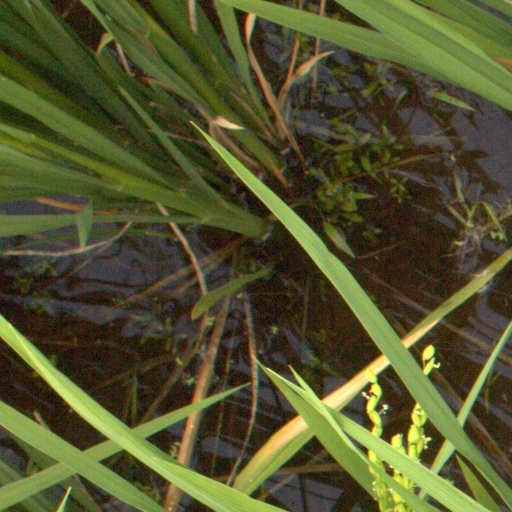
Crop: rice